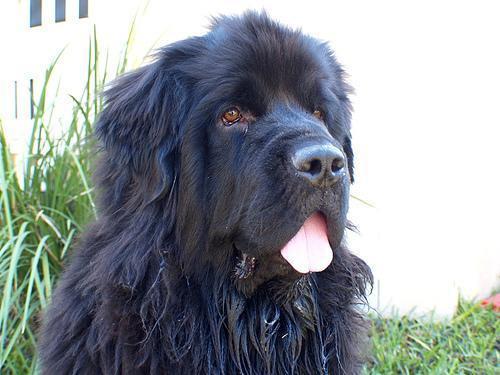
Newfoundland